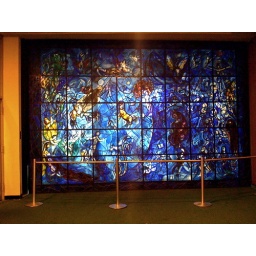
The stained-glass window leading into the meditation room at the United Nations building in NY